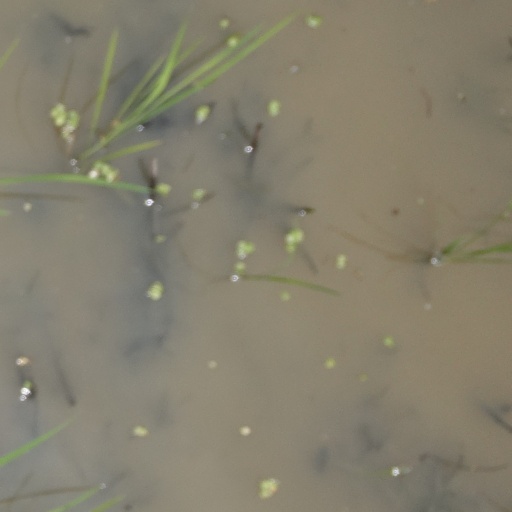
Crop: rice